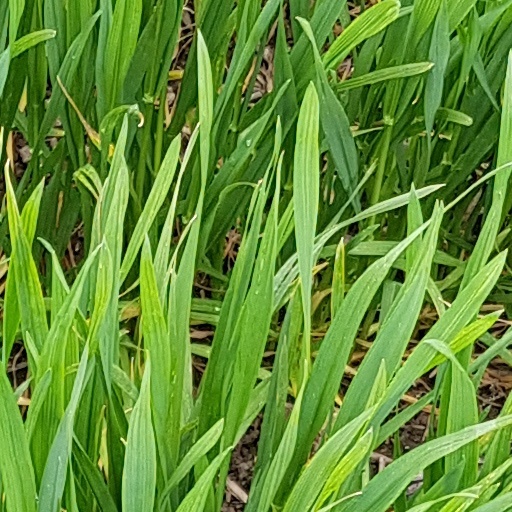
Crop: wheat